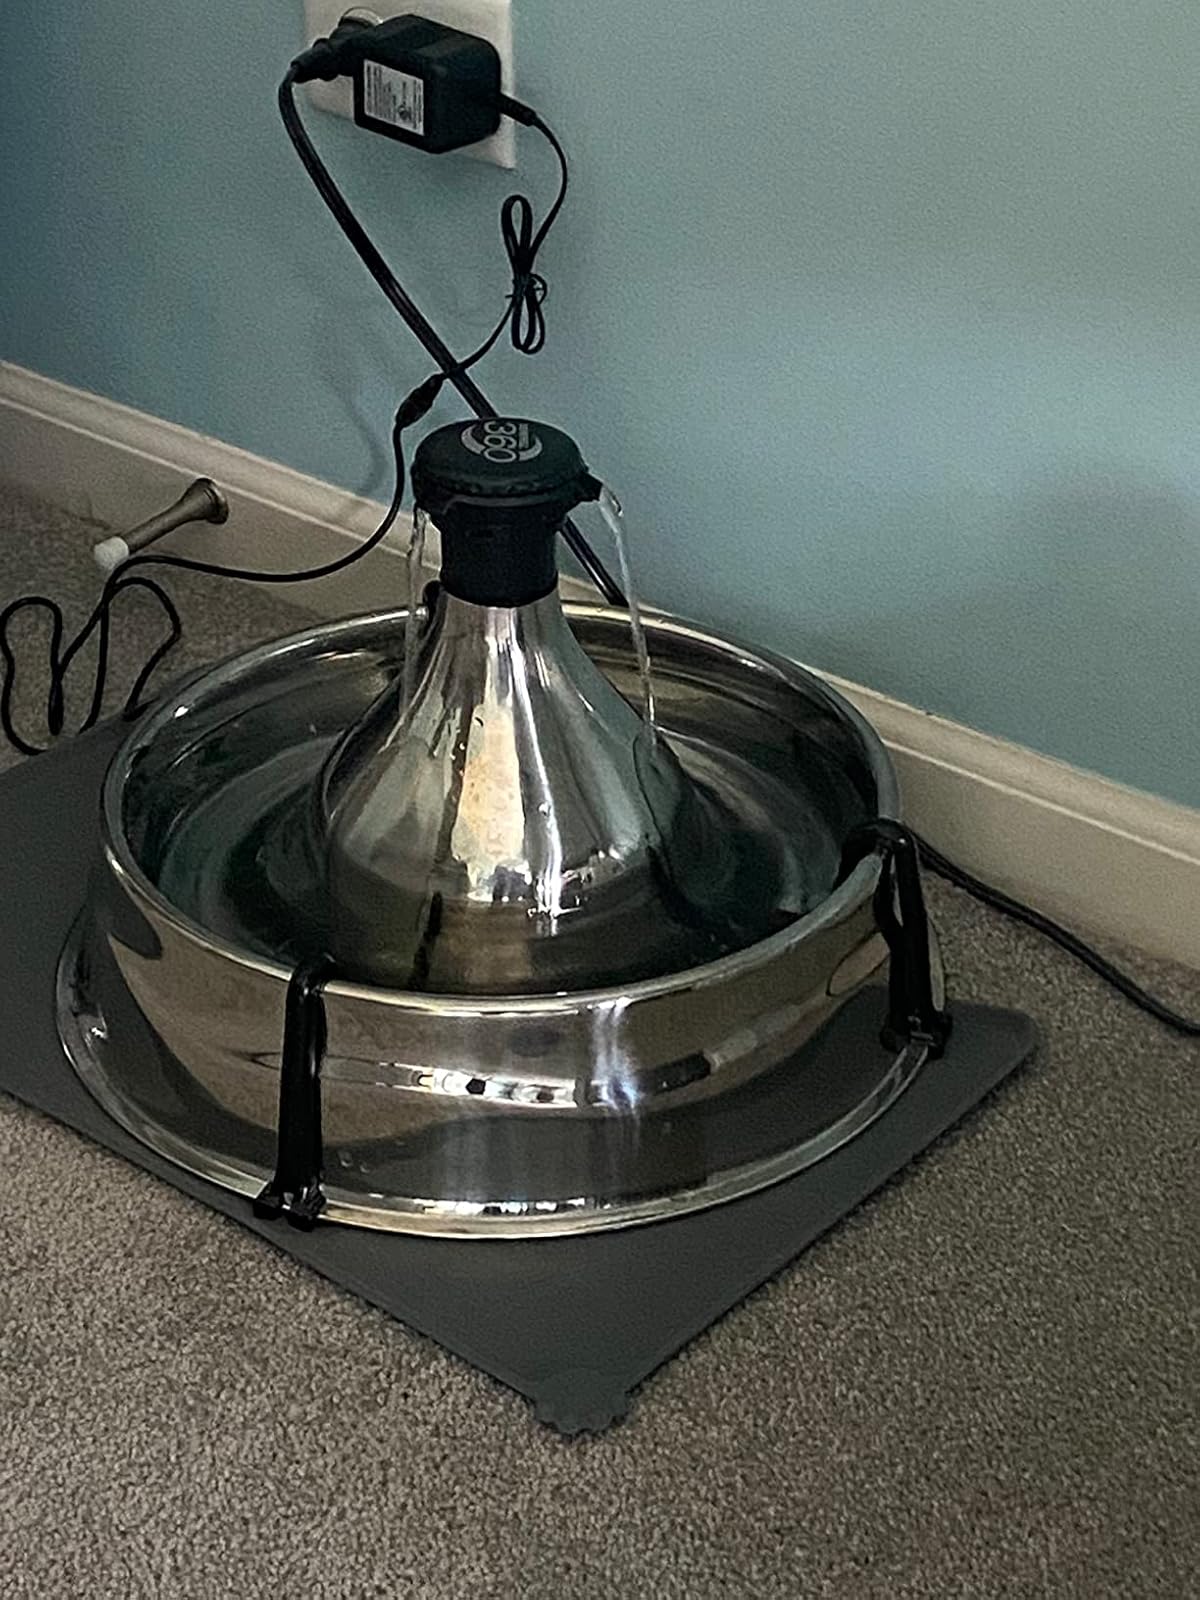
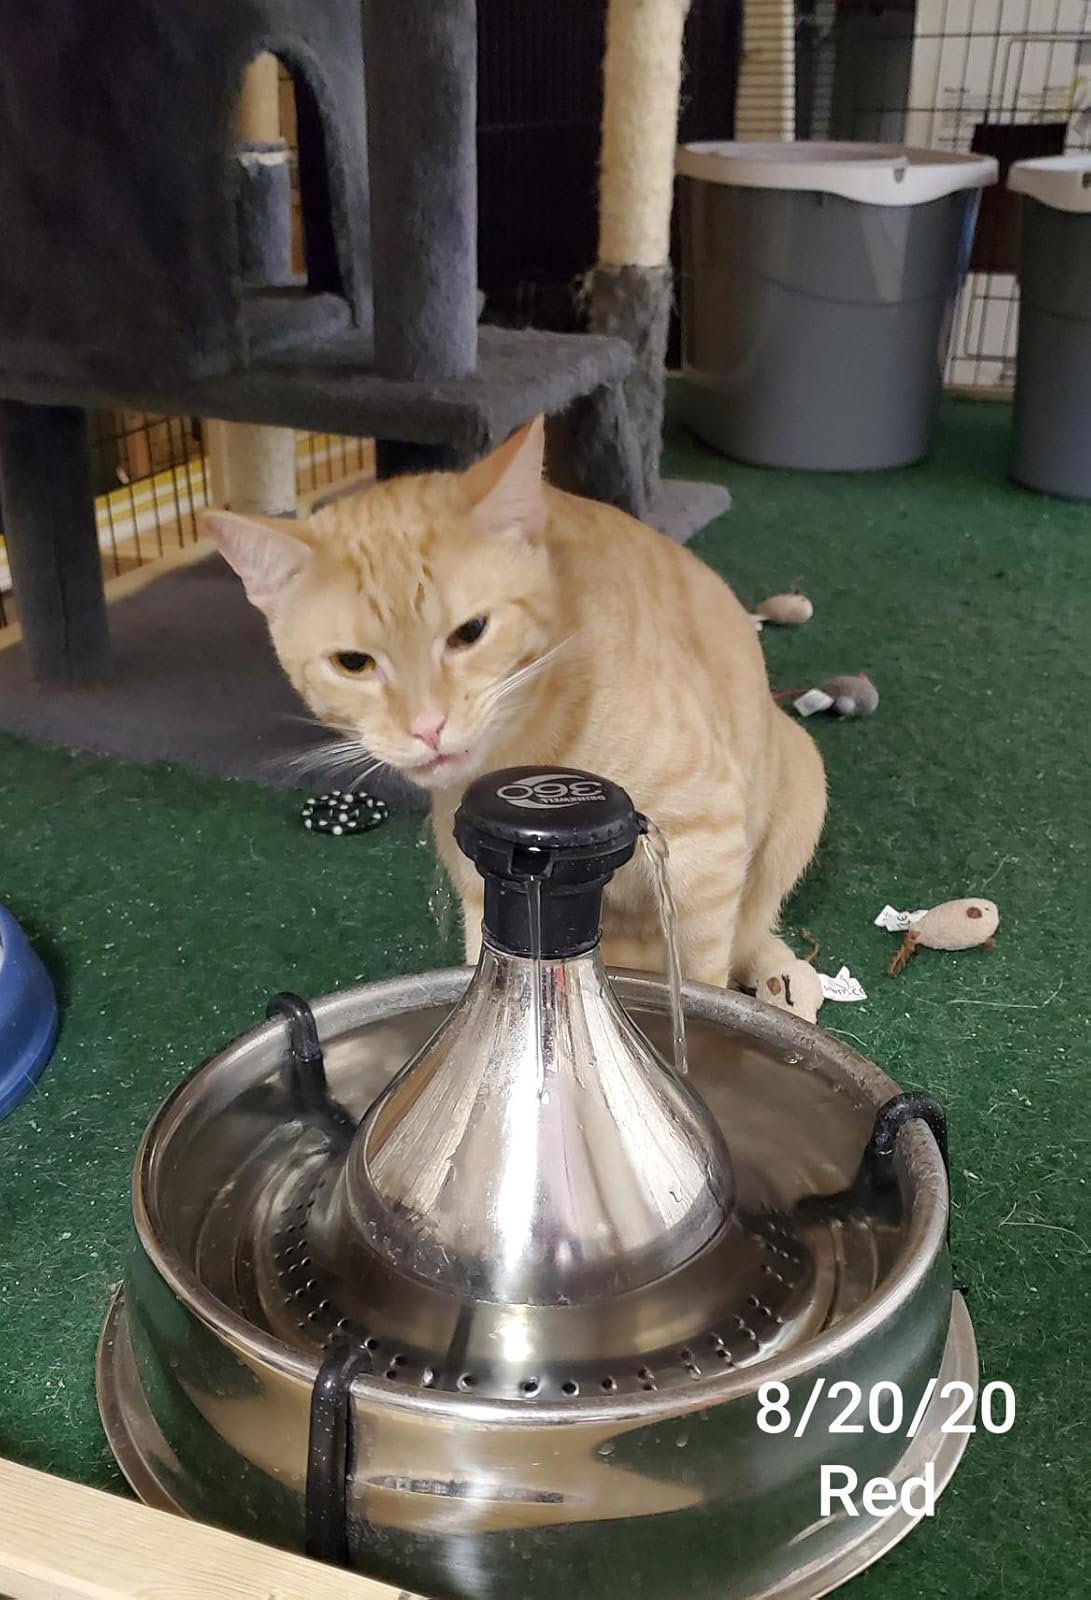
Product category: items_bowl
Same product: yes